Resignation of Pope Benedict XVI

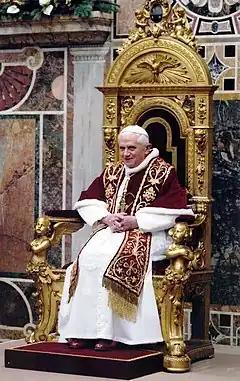
Pope Benedict XVI in 2011

The resignation of Pope Benedict XVI took effect on 28 February 2013 at 20:00 Roman-Vatican Time, following Benedict XVI's announcement of the same on 11 February. It made him the first pope to relinquish the office since Gregory XII was forced to resign in 1415 to end the Western Schism, and the first pope to voluntarily resign since Celestine V in 1294.